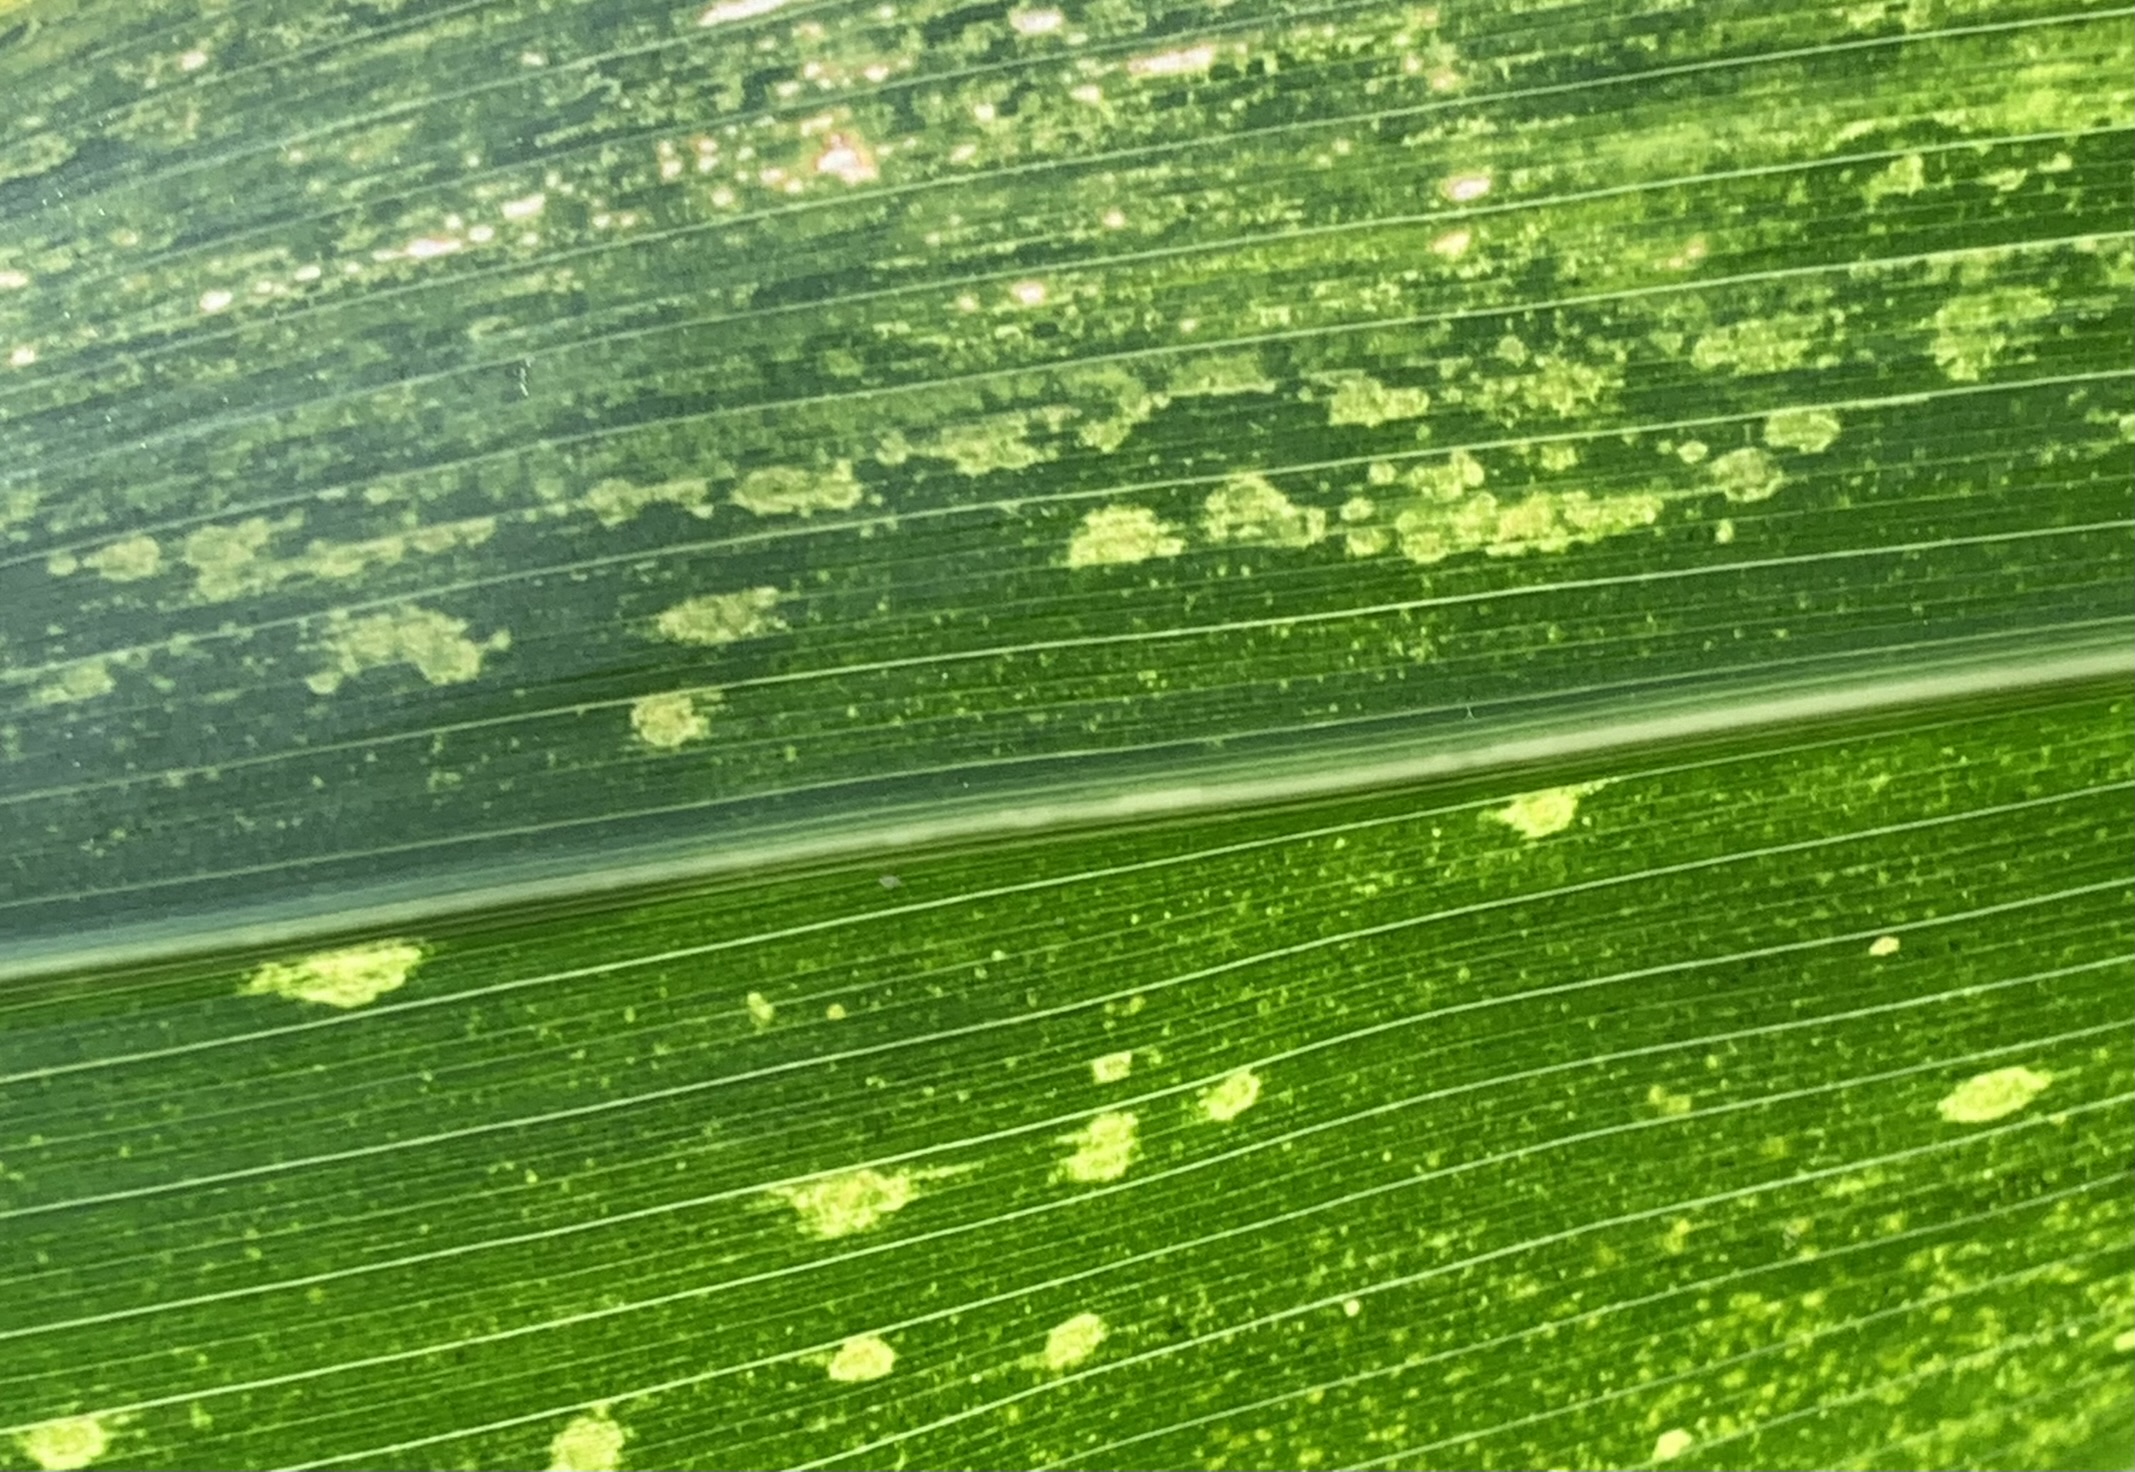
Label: MLN